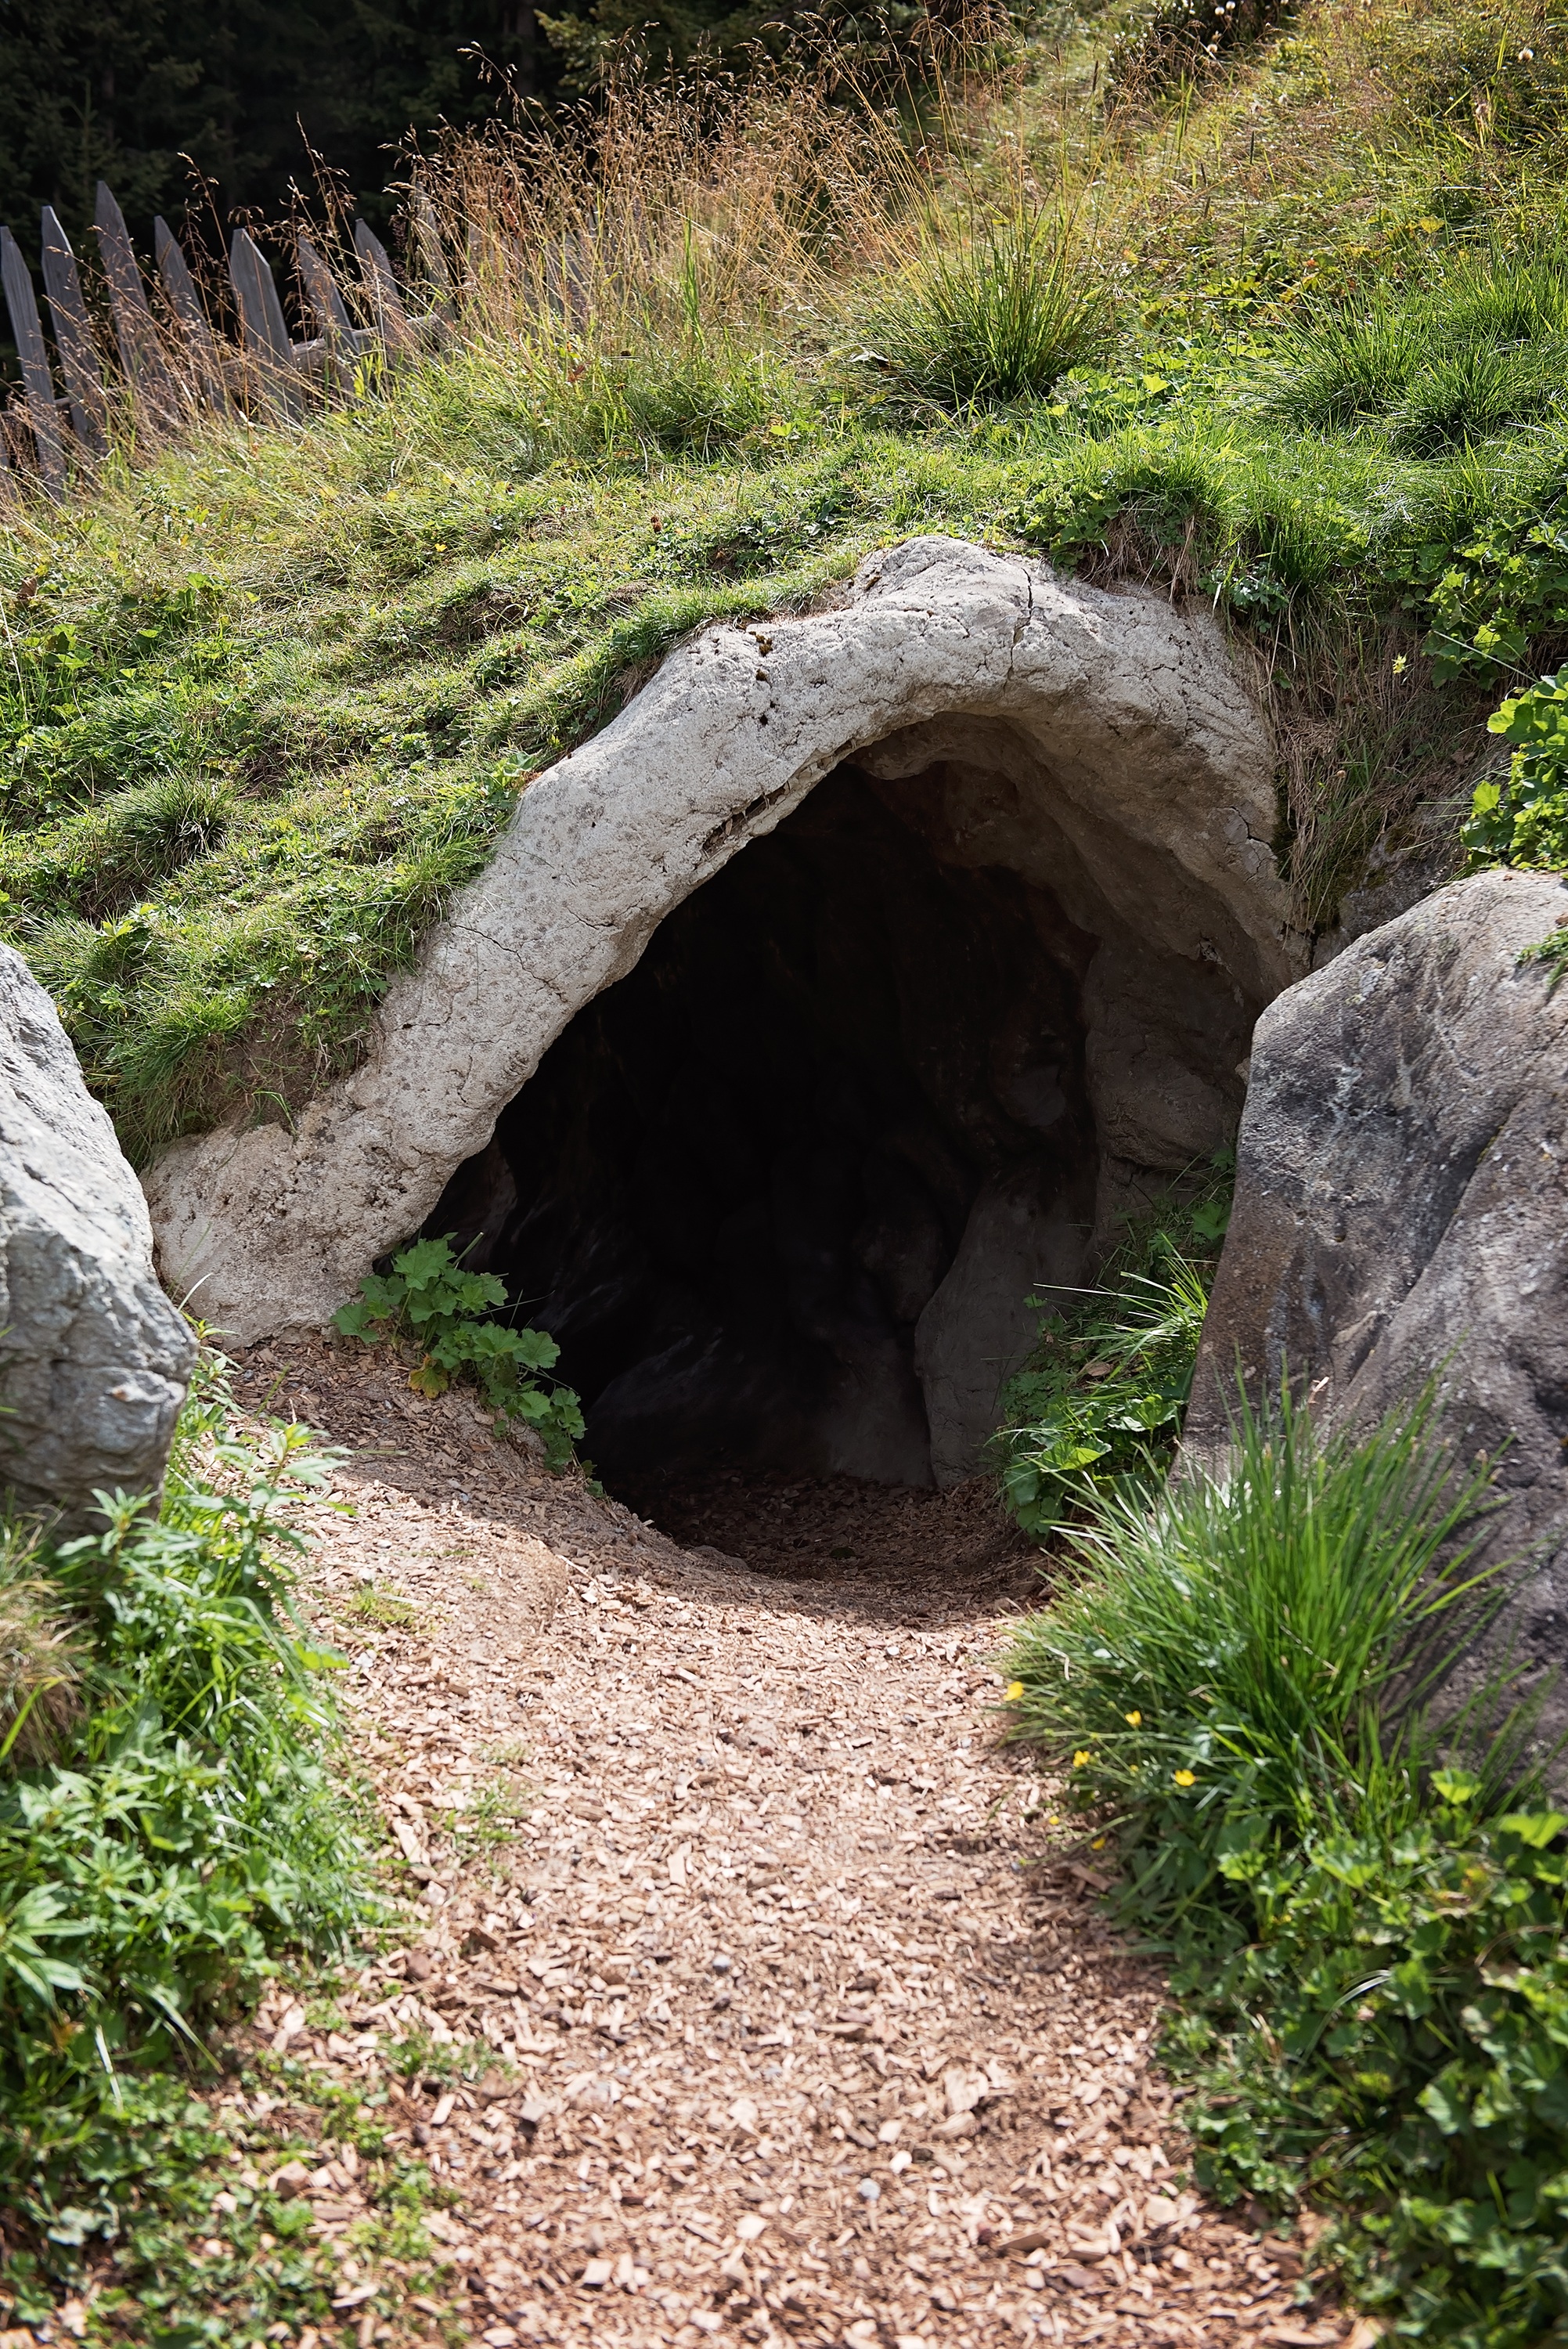
landscape, nature, rock, adventure, stone, mystical, tunnel, cave, portrait, shelter, background, geology, infrastructure, away, fairy tales, hiding place